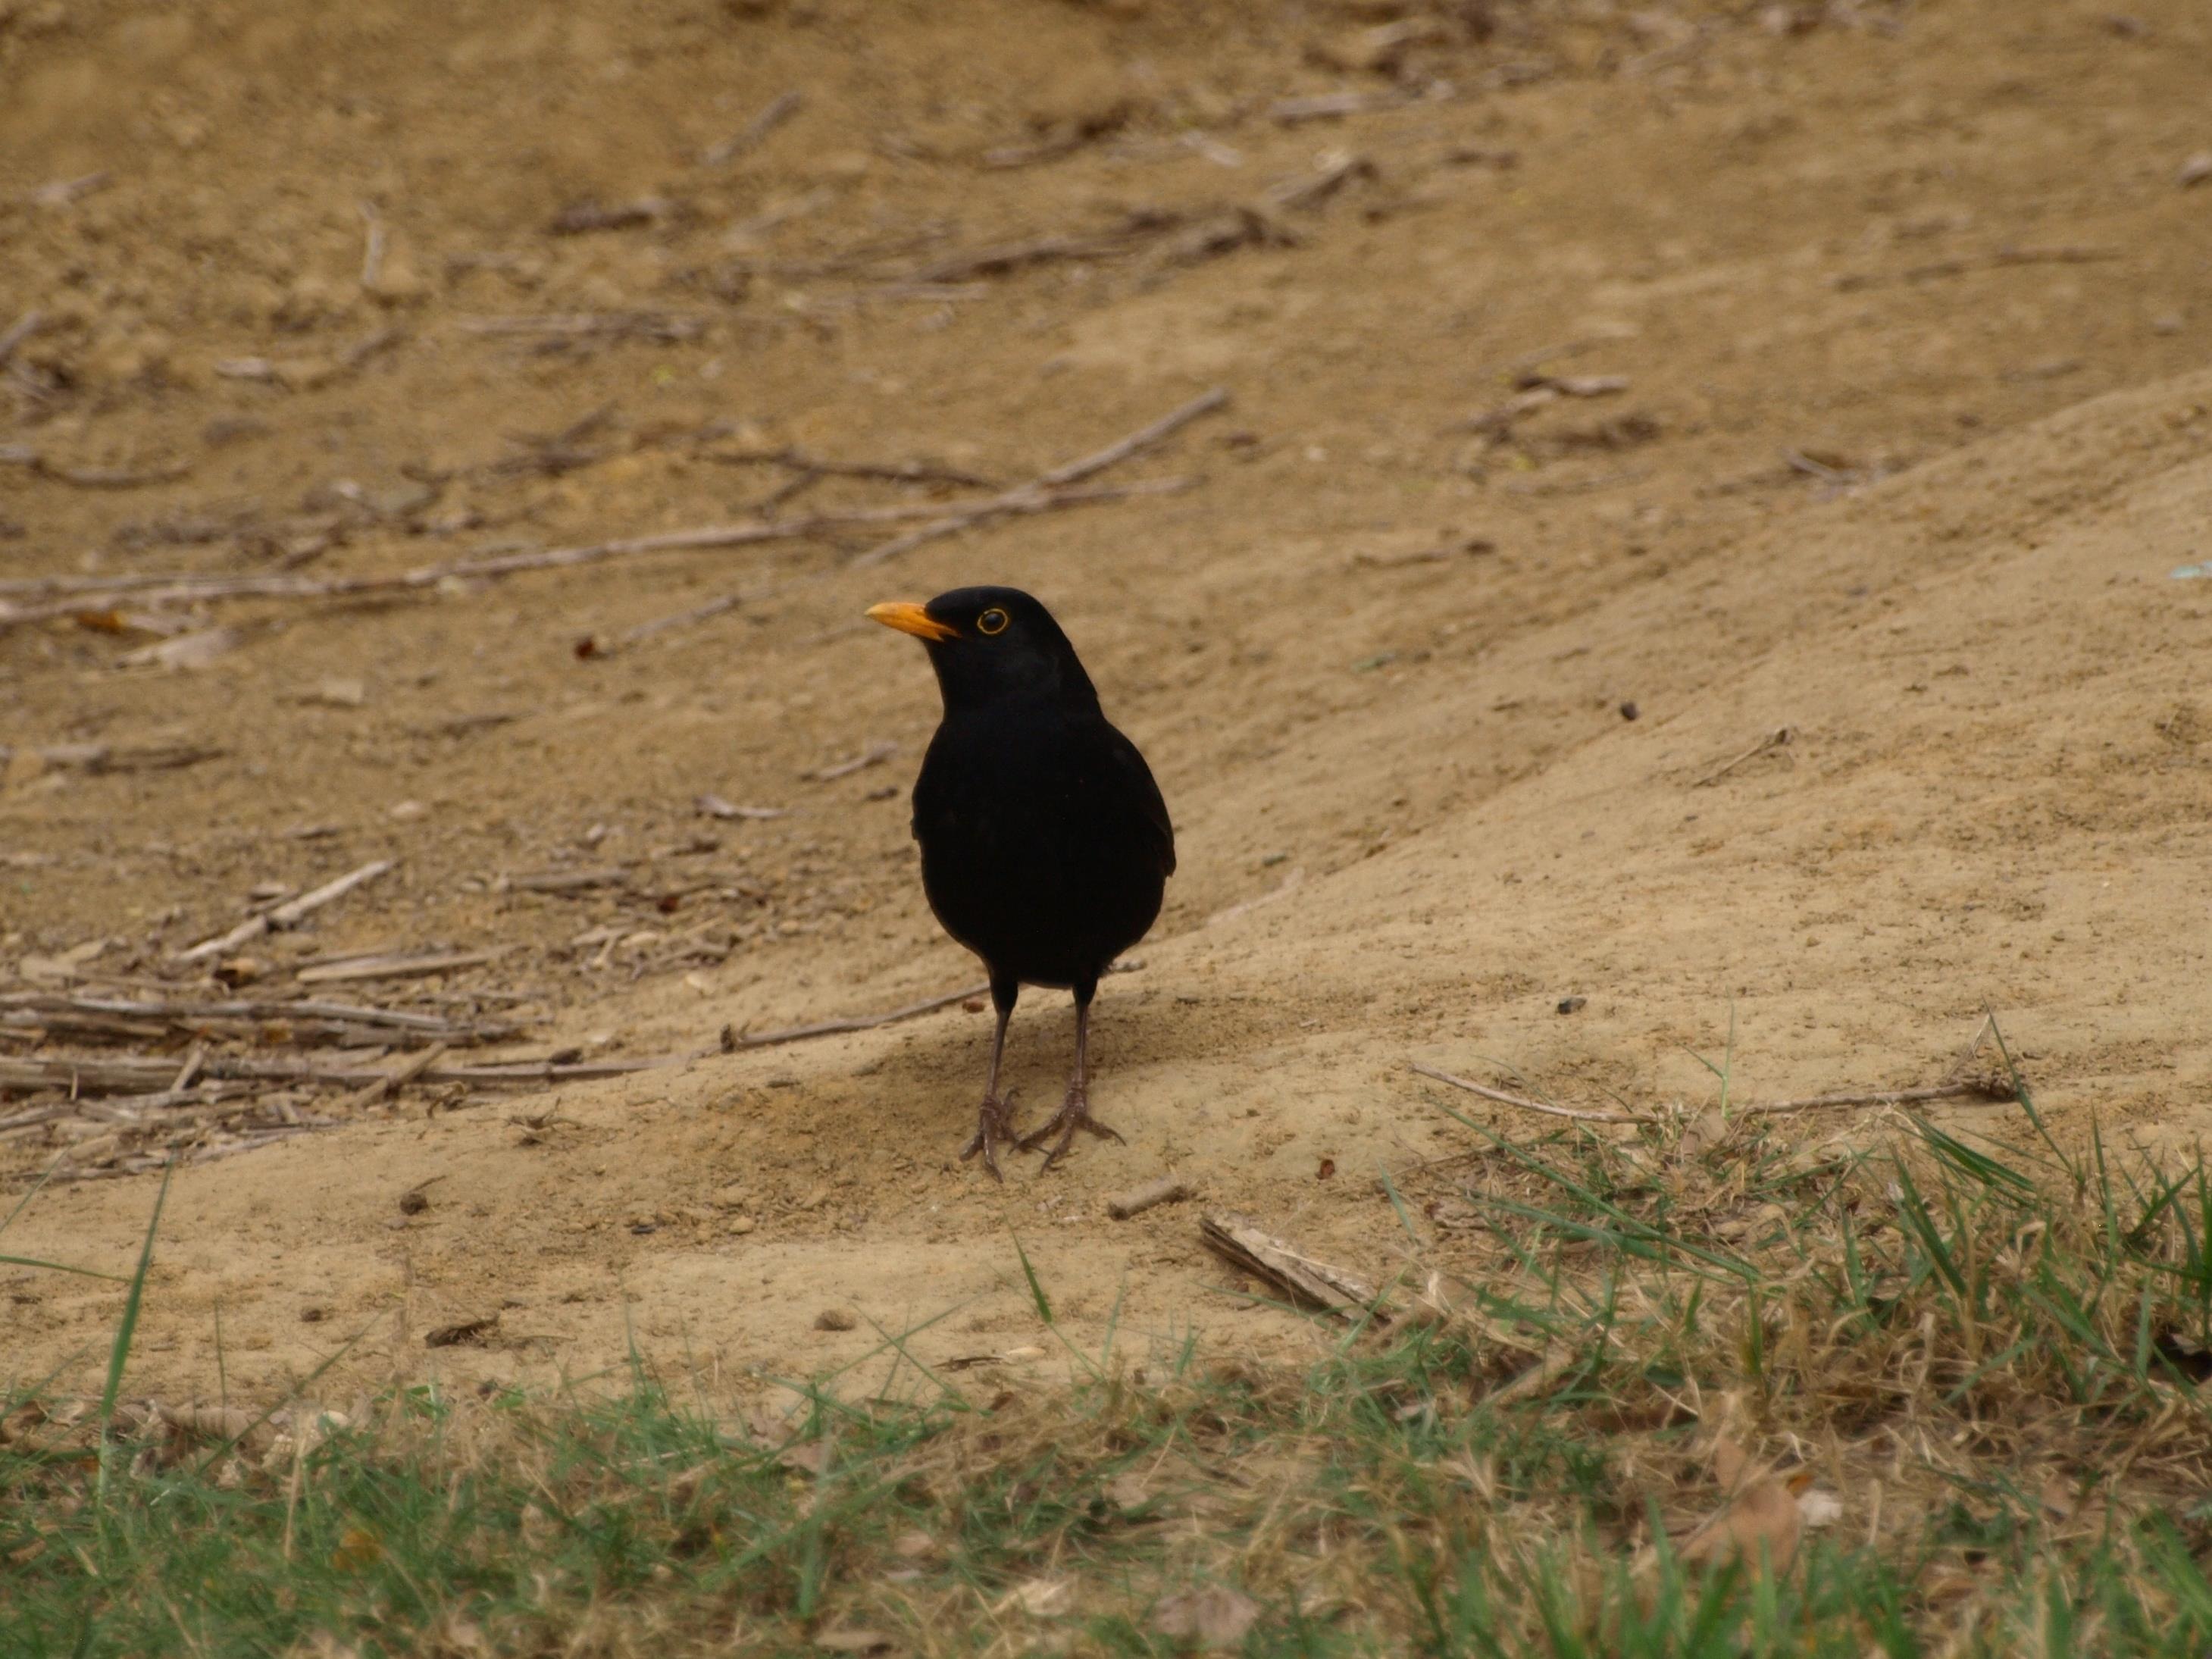
bird, summer, wildlife, beak, black, fauna, vertebrate, blackbird, perching bird